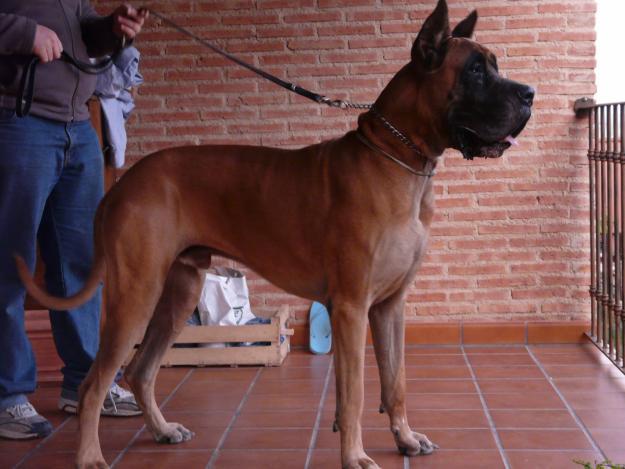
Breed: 206-n000035-Great_Dane